Lands of Ashgrove

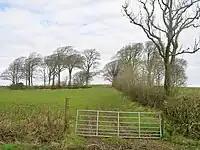
Ashgrove Mount.

The various sources differ in some details. Robertson gives John Russel as the first recorded owner, selling the lands in 1567 to James Cunninghame of Eisenyards, the first of that designation. James married Margaret Fleming of Barrochan and was succeeded by Alexander, his eldest son. James, brother to Alexander, inherited Eissenyards in 1627. James Cunningham was the chamberlain of Kilwinning and a story is told of him in which he asked Bessie Dunlop's, the witch of Dalry, to help with a case of theft of some barley that was stolen from the barn of Craigends and she was able to tell him where it was.